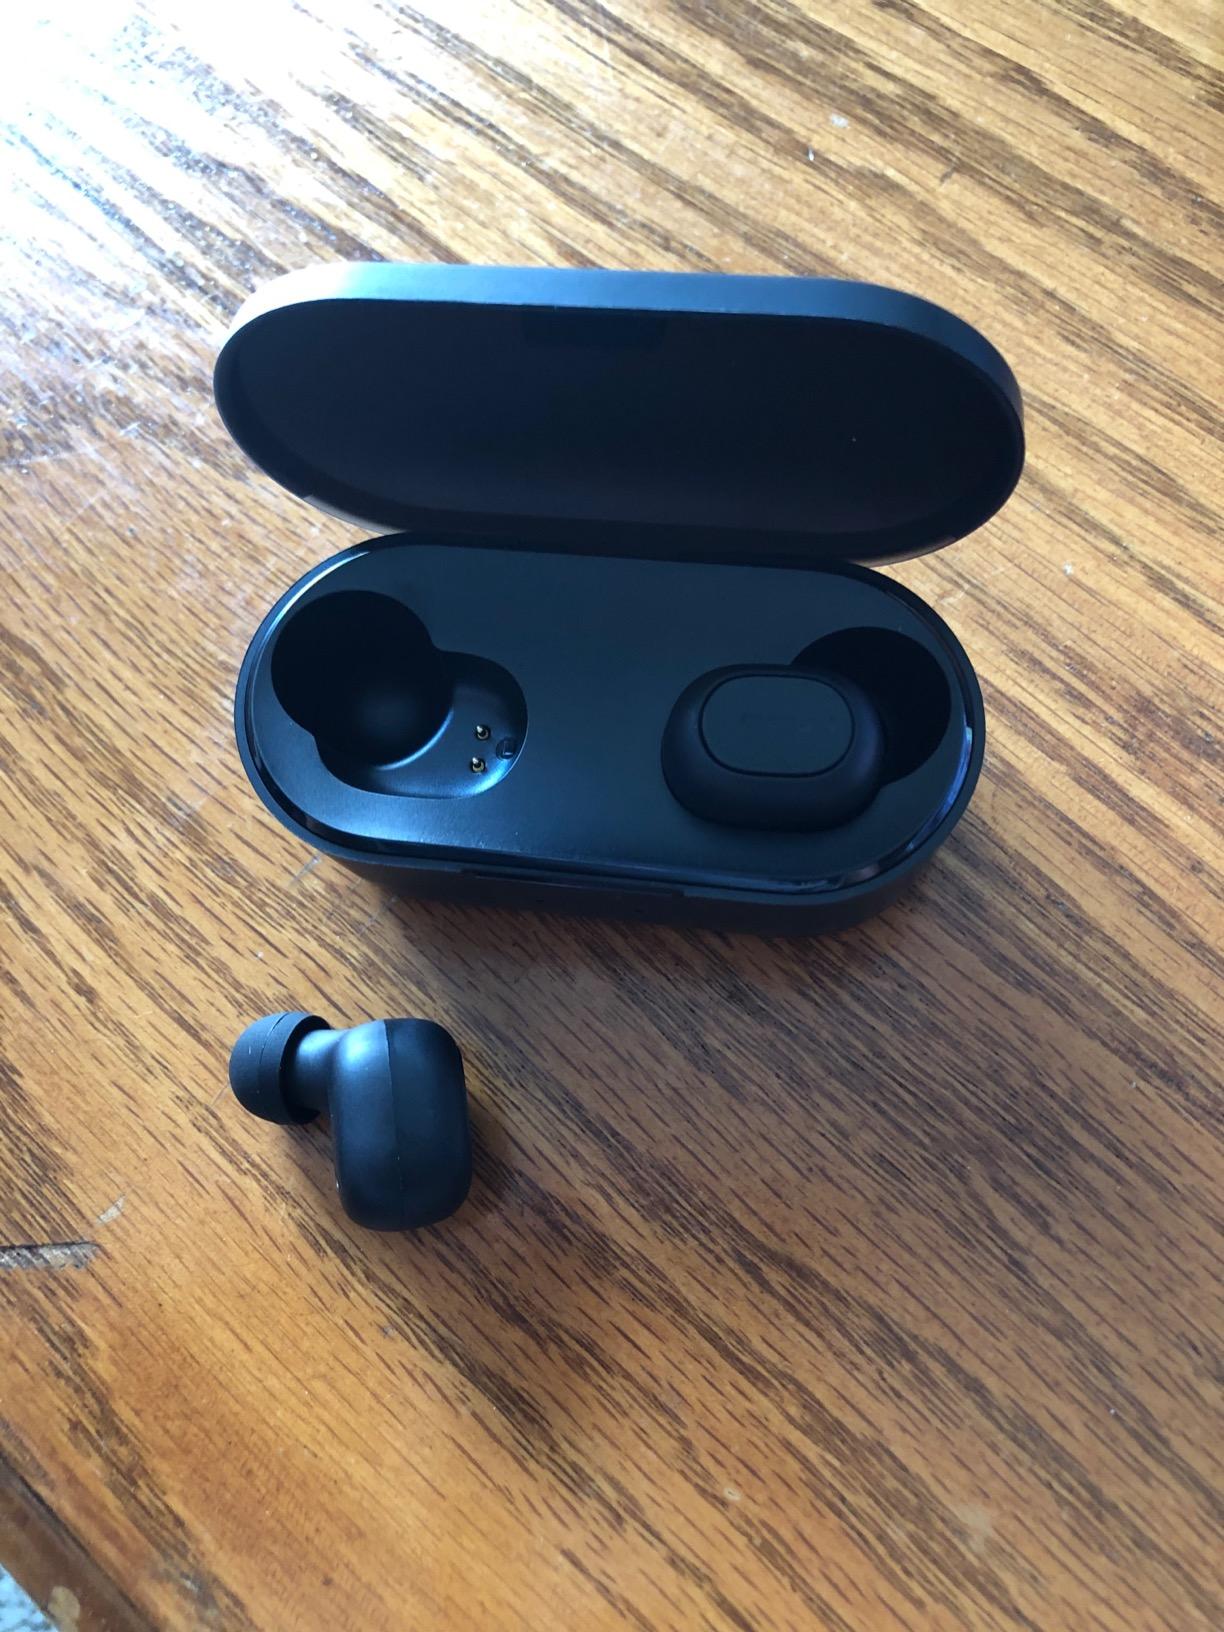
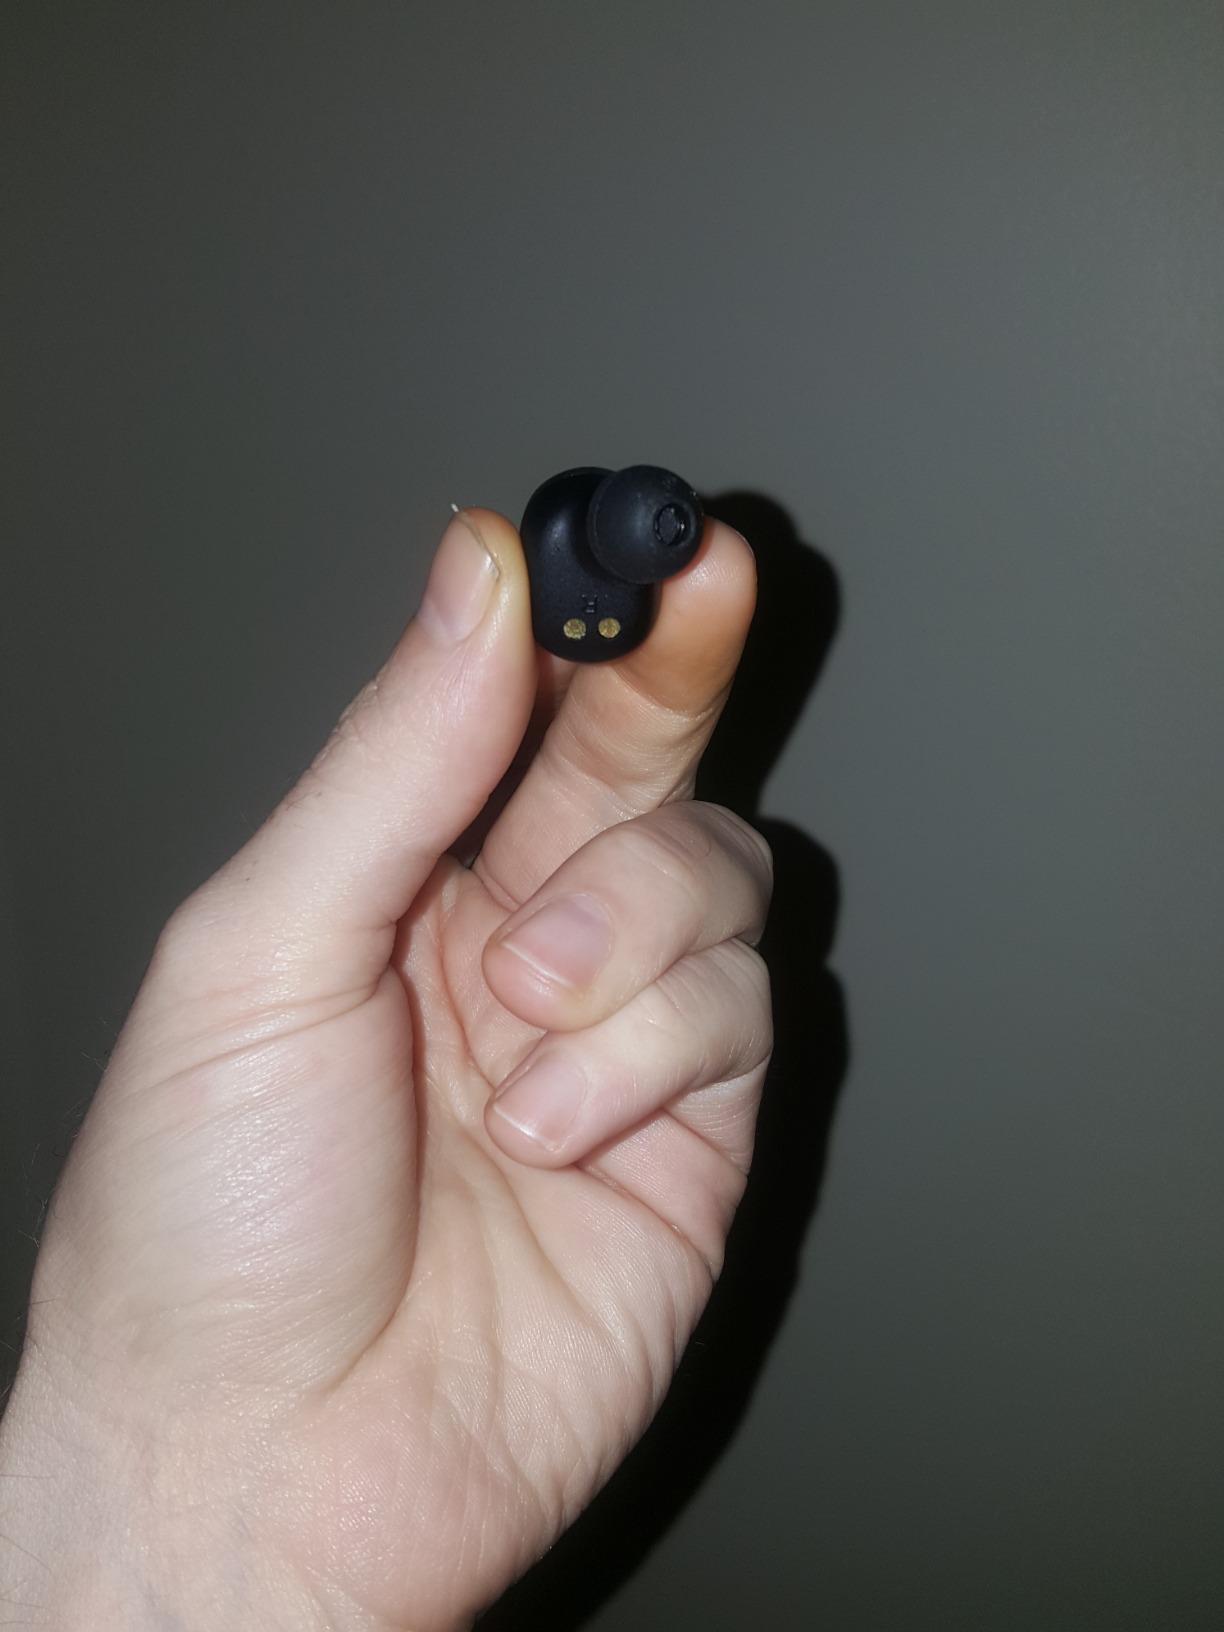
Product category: earbuds
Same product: no